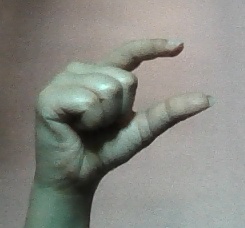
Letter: dal